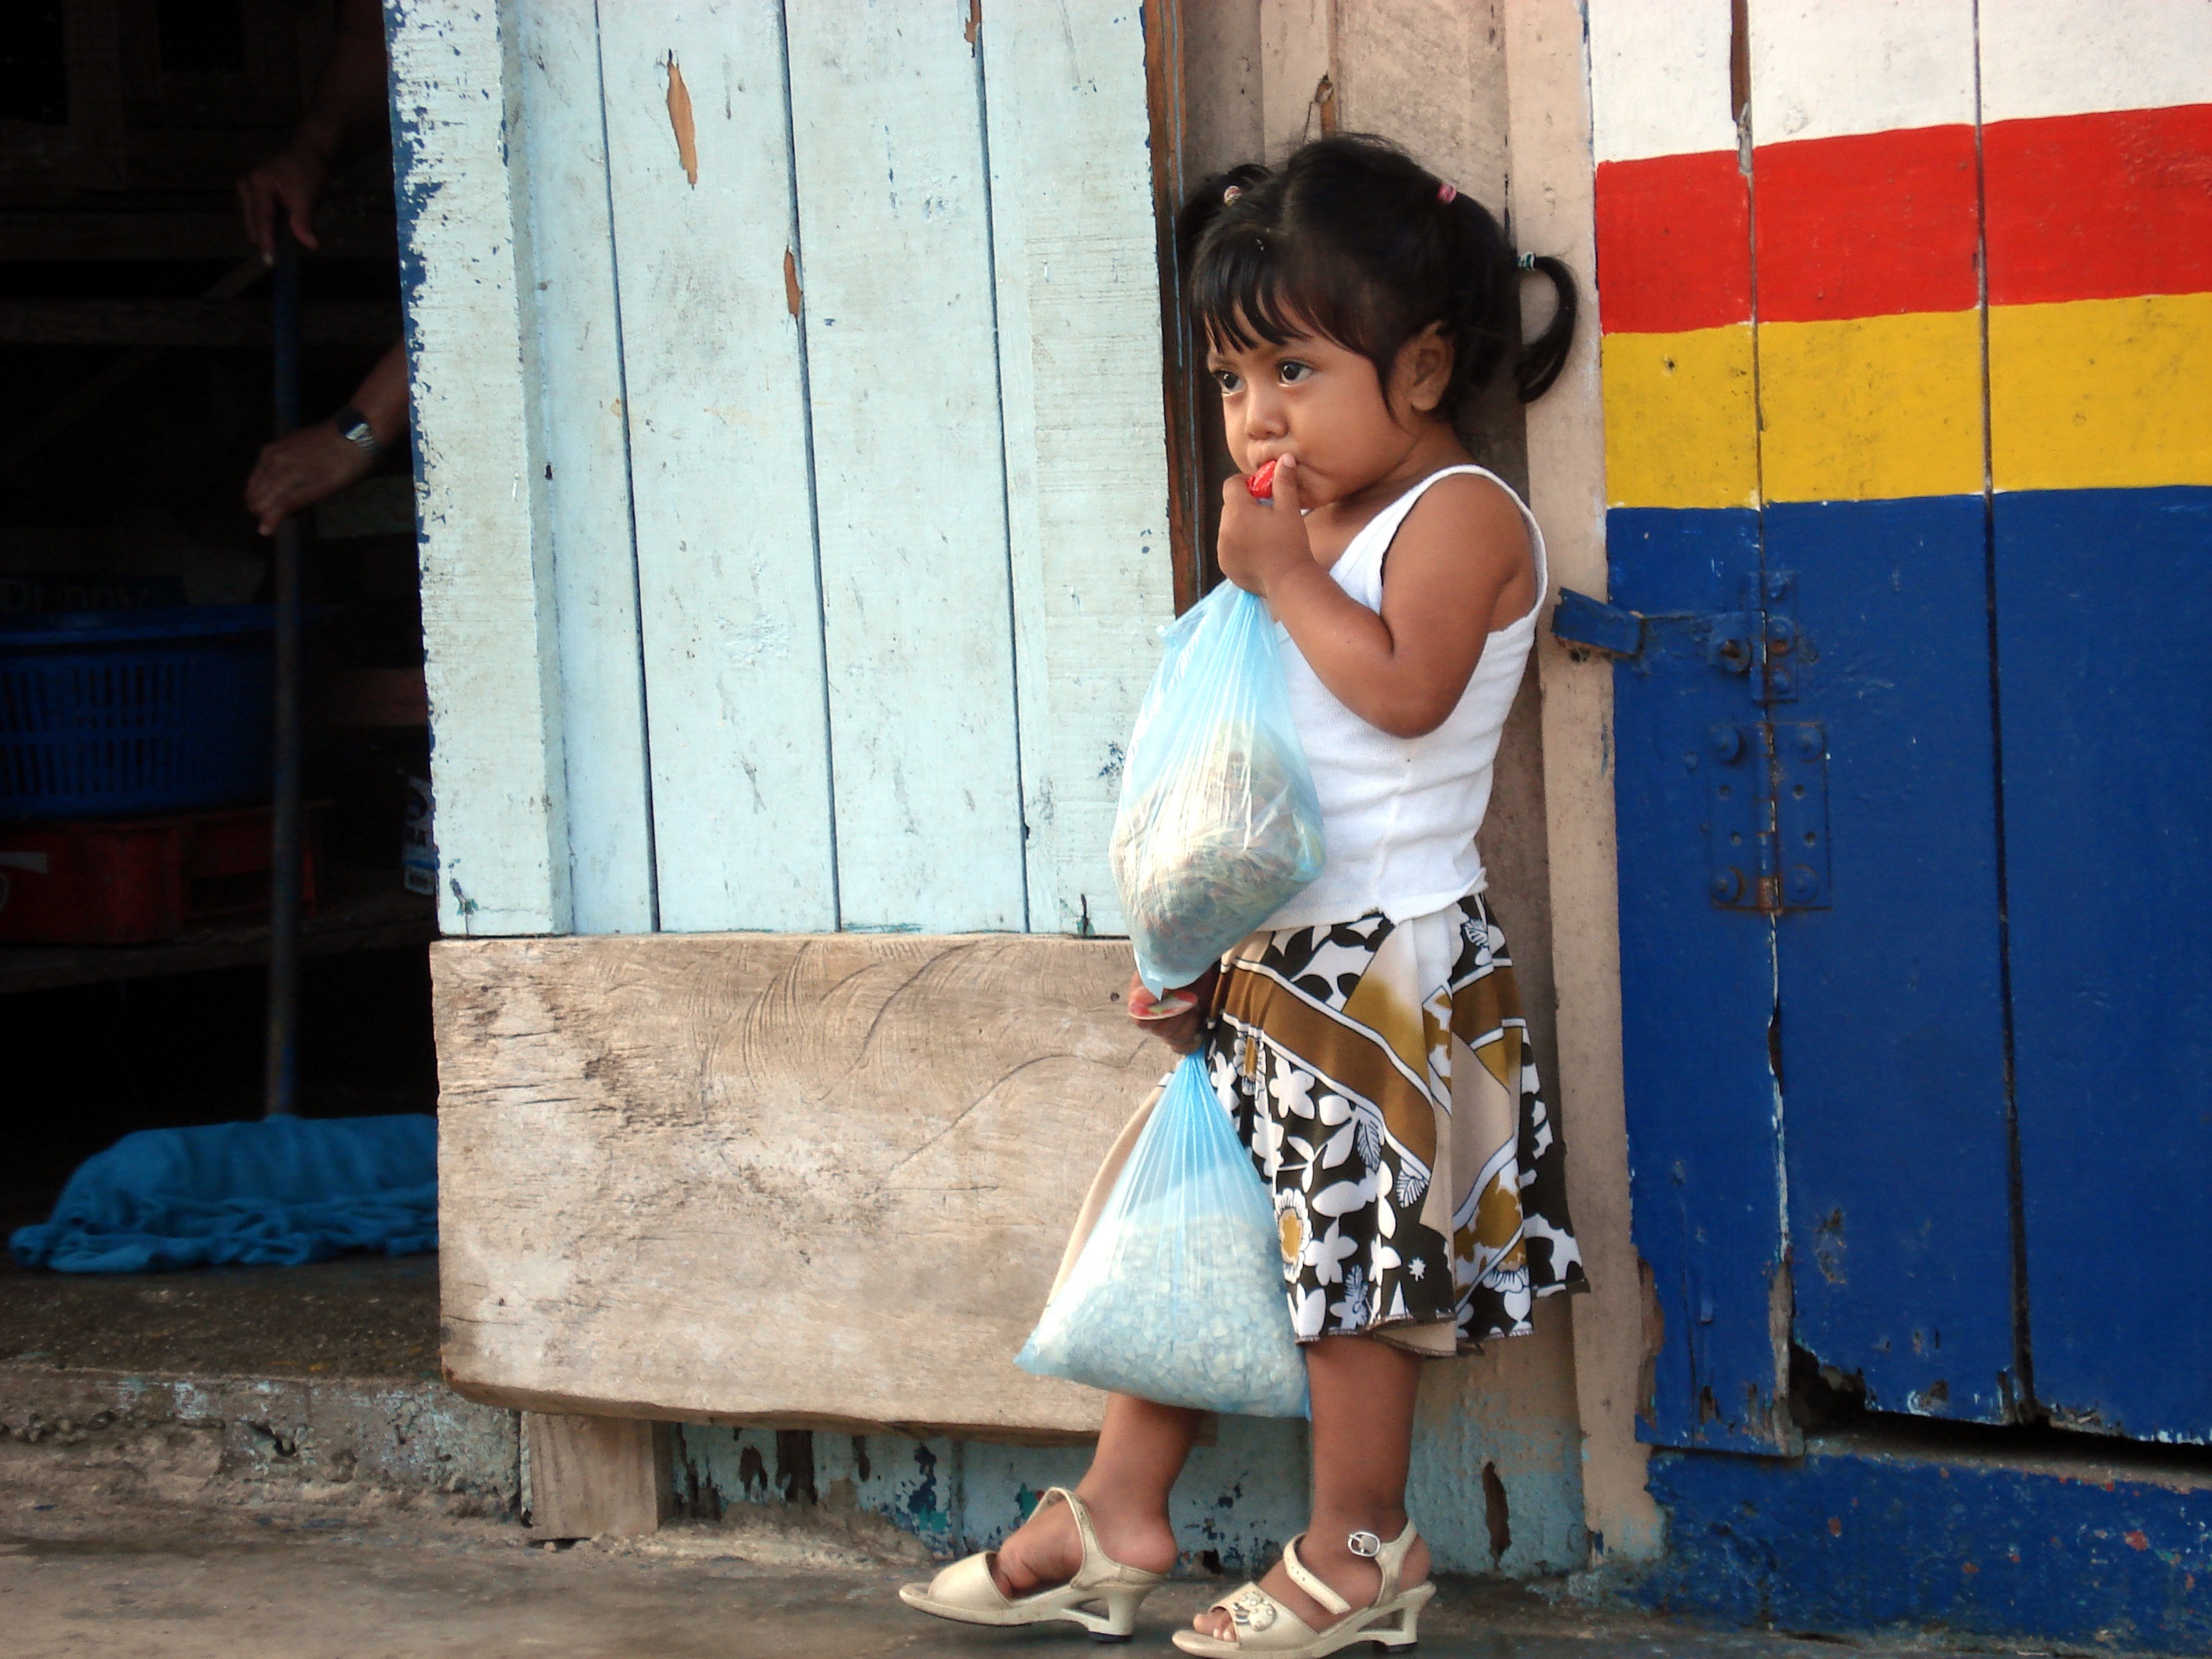
person, people, girl, color, sitting, child, blue, dress, temple, photograph, snapshot, photo shoot, human positions